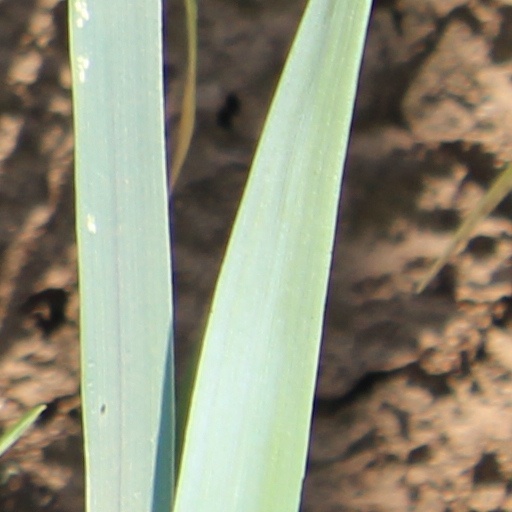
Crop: wheat